Mary Spencer Watson

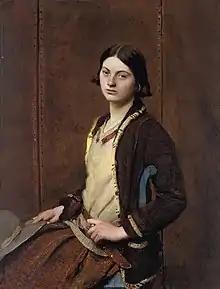
Mary Spencer Watson by George Spencer Watson, 1930.

Mary Spencer Watson (7 May 1913 – 7 March 2006) was an English sculptor. Watson was born in London and spent most of her life in Dorset and was inspired by watching masons carving Purbeck stone, close to her family home there. Her works can be seen at Cambridge University and Wells Cathedrals, among other sites.